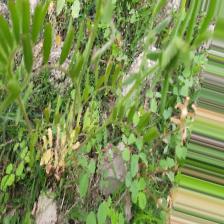
Label: Ascochyta blight